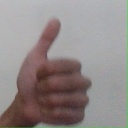
अक्षर: थ